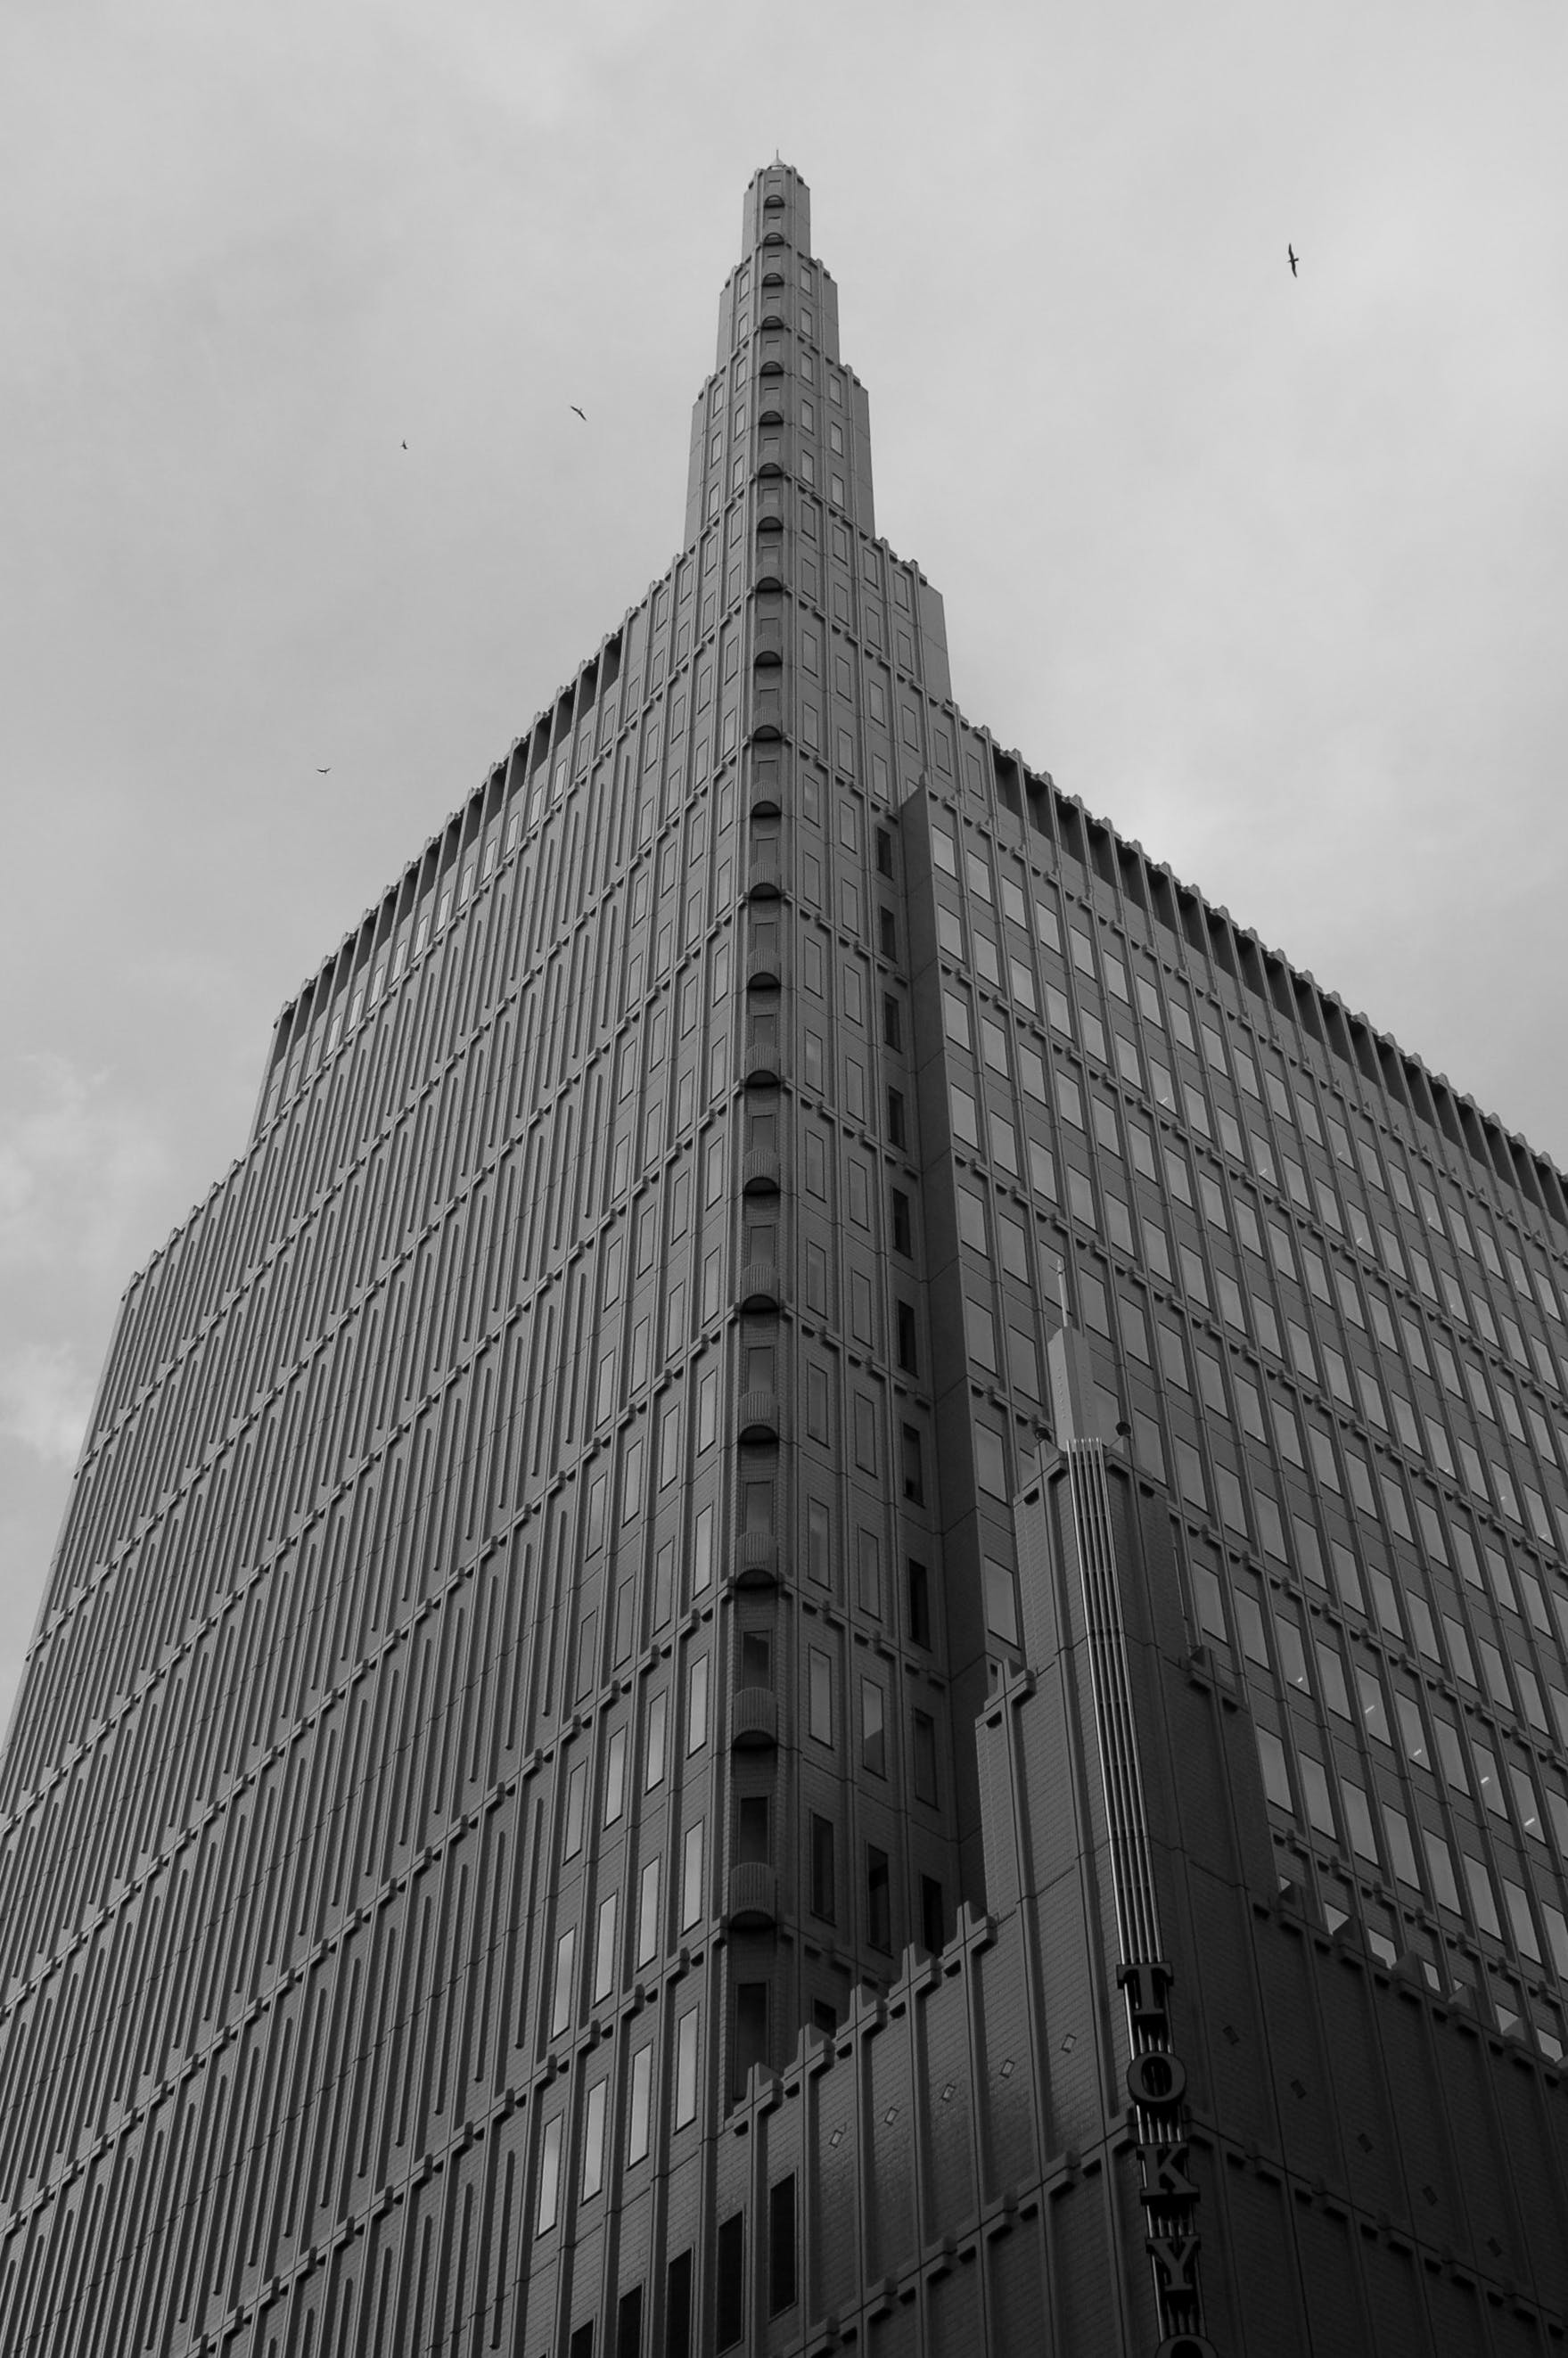
building, sky, skyscraper, cloud, black, rectangle, tower block, grey, urban design, composite material, facade, city, condominium, symmetry, Tints and shades, metropolitan area, commercial building, fixture, metropolis, monochrome, pattern, monochrome photography, mixed use, metal, tower, building material, apartment, headquarters, concrete, downtown, window, art, corporate headquarters, square, glass